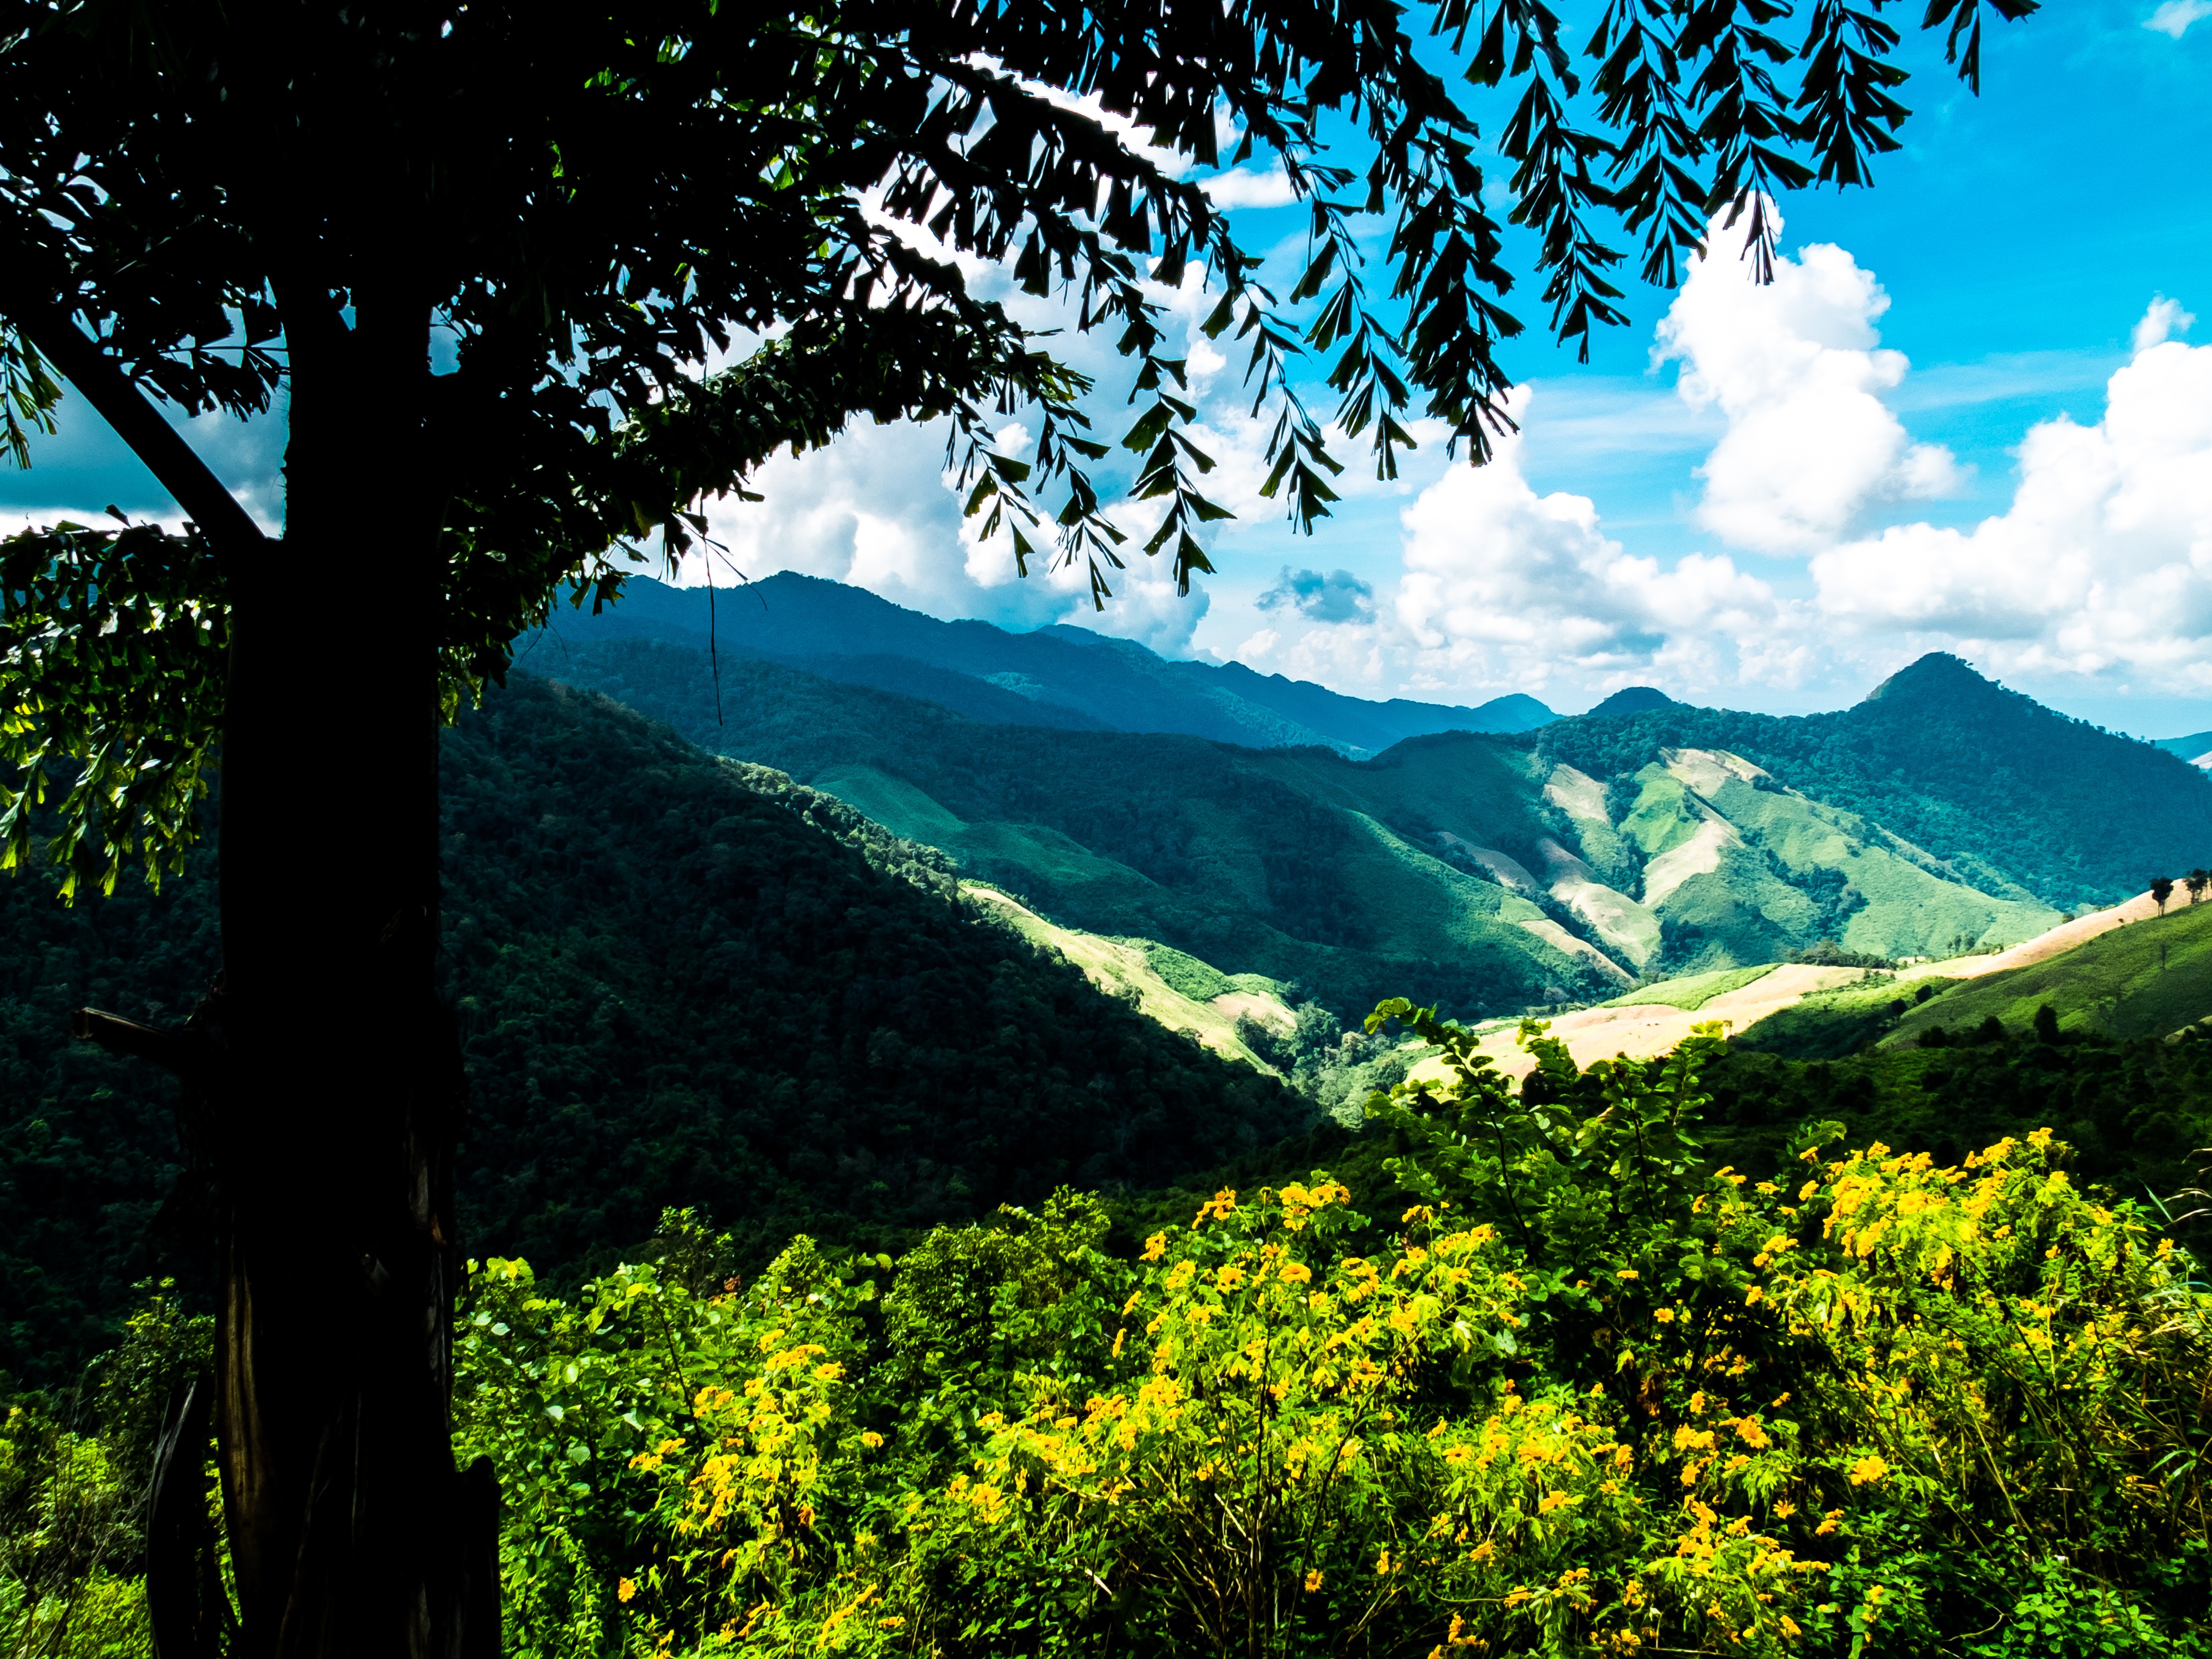
landscape, tree, nature, forest, grass, wilderness, mountain, cloud, plant, sky, field, meadow, sunlight, leaf, hill, mountain range, jungle, national park, mountain landscape, mountains, grassland, vegetation, rainforest, plantation, ecosystem, morning sun, nature reserve, hill station, biome, north thailand, mountainous landforms, computer wallpaper, tropical and subtropical coniferous forests, mount scenery